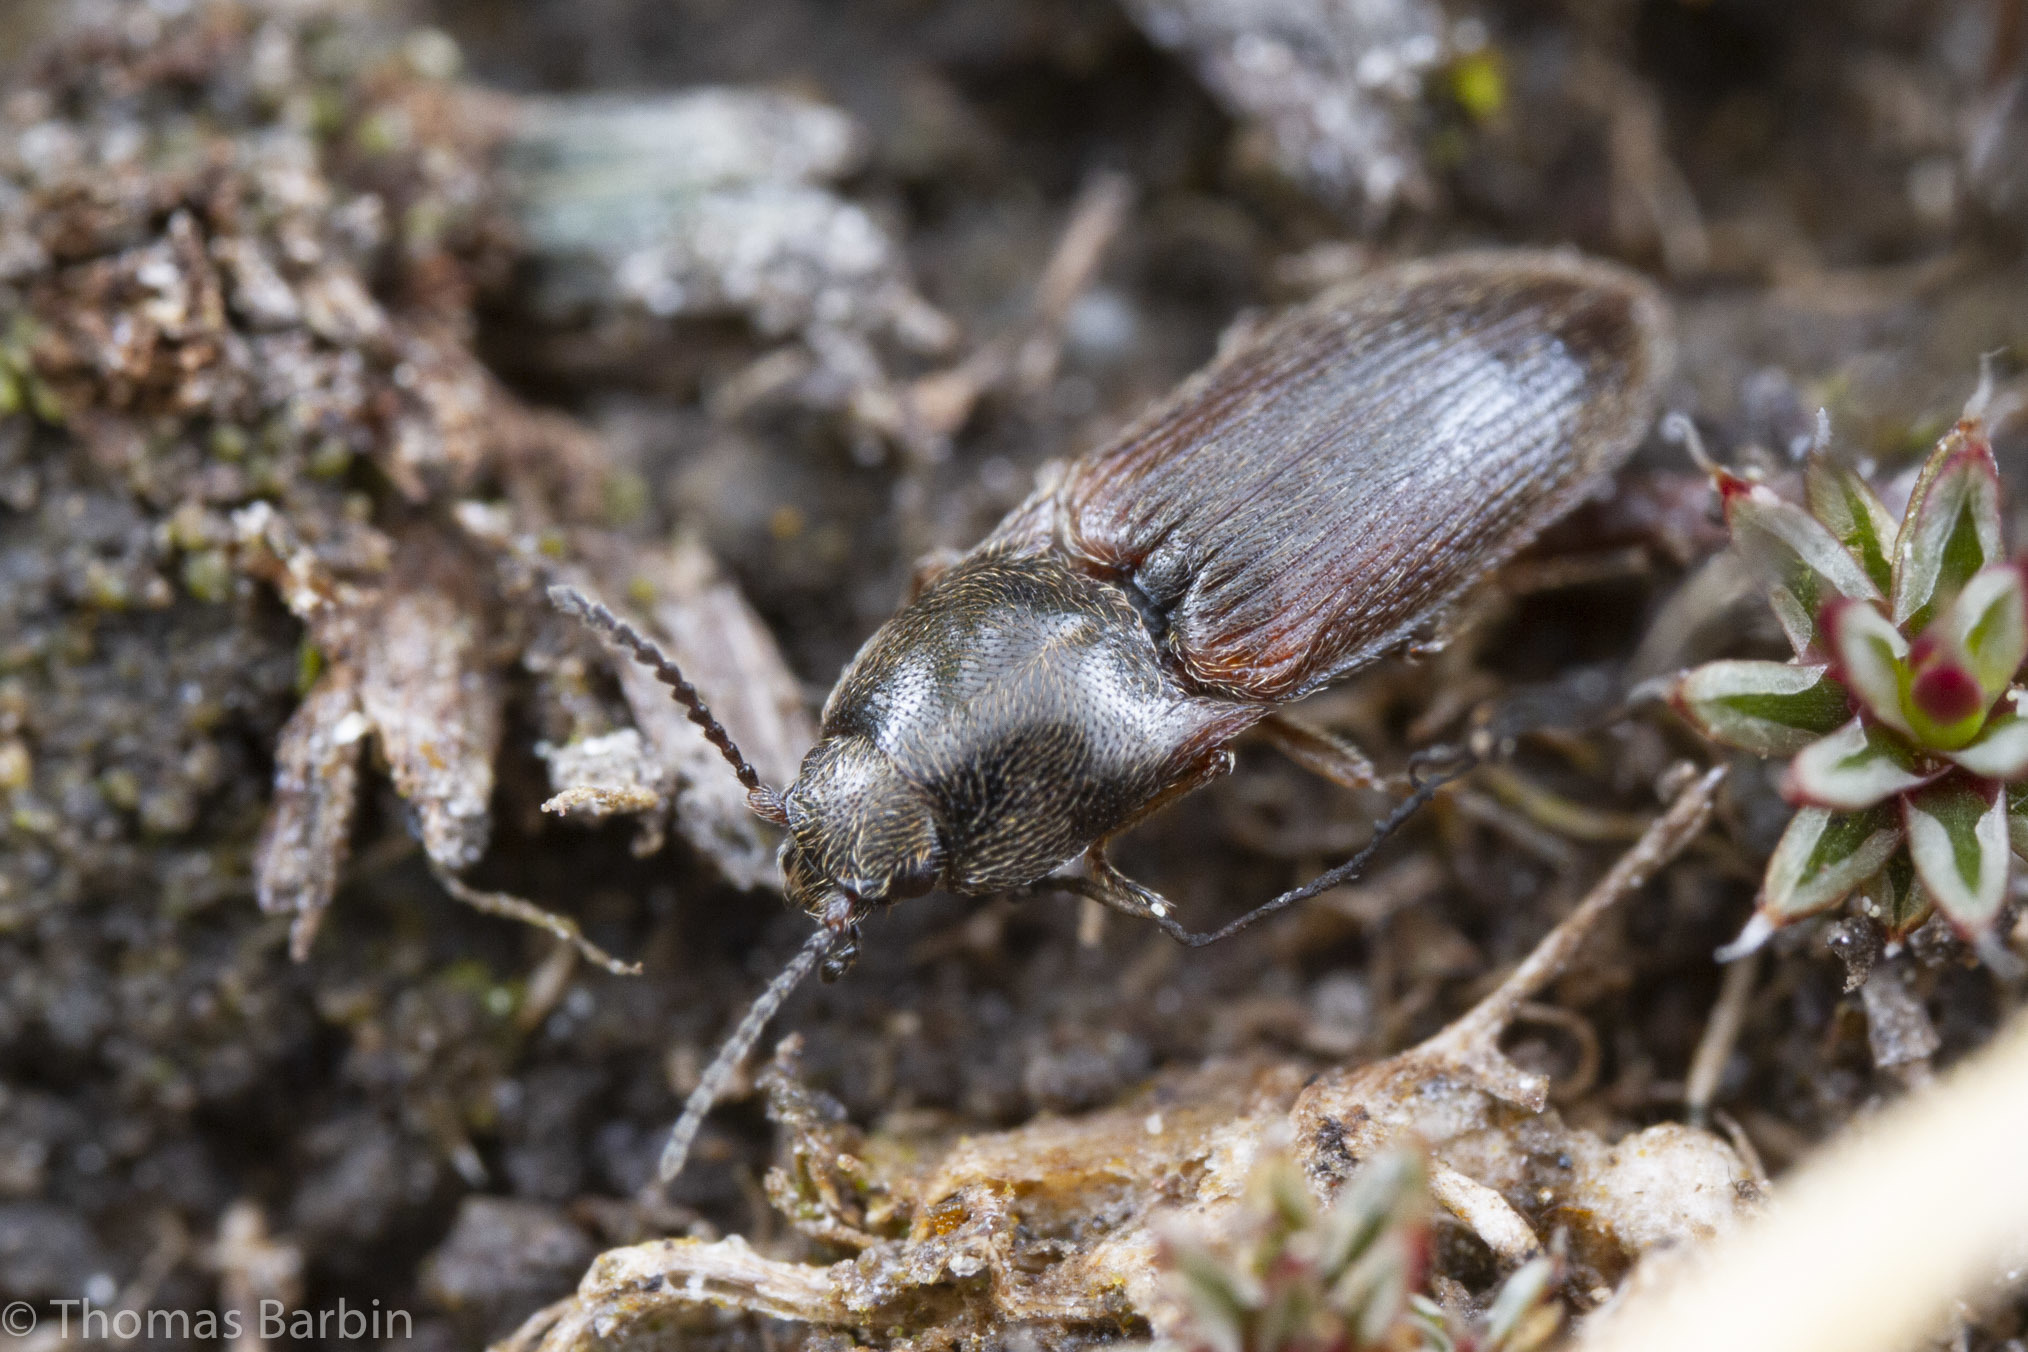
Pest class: clickbeetles_wireworms